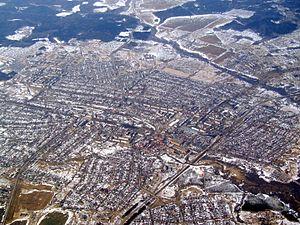
Teïkovo est une ville de l'oblast d'Ivanovo, en Russie, et le centre administratif du raïon de Teïkovo. Sa population s'élevait à 33 782 habitants en 2014.